Cuélebre

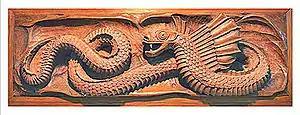
"El Cuélebre". Woodcarving by Lise.

Cuélebre (Asturian) or Culebre (Cantabrian) is a legendary creature in the mythology of Asturias and Cantabrian in northern Spain. It is depicted as a giant, winged serpent-dragon that inhabits caves and guards treasures, often keeping "anjanas" (fairy-like beings, also known as xanas) captive. Over time, these creatures age, their scales become impenetrable, and bat-like wings grow on their bodies. Although immortal, they eventually leave their homeland and fly to a mythical paradise called Mar Cuajada, located beyond the sea.